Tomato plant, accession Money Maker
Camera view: bottom (45 deg); turntable rotation: 120 degrees
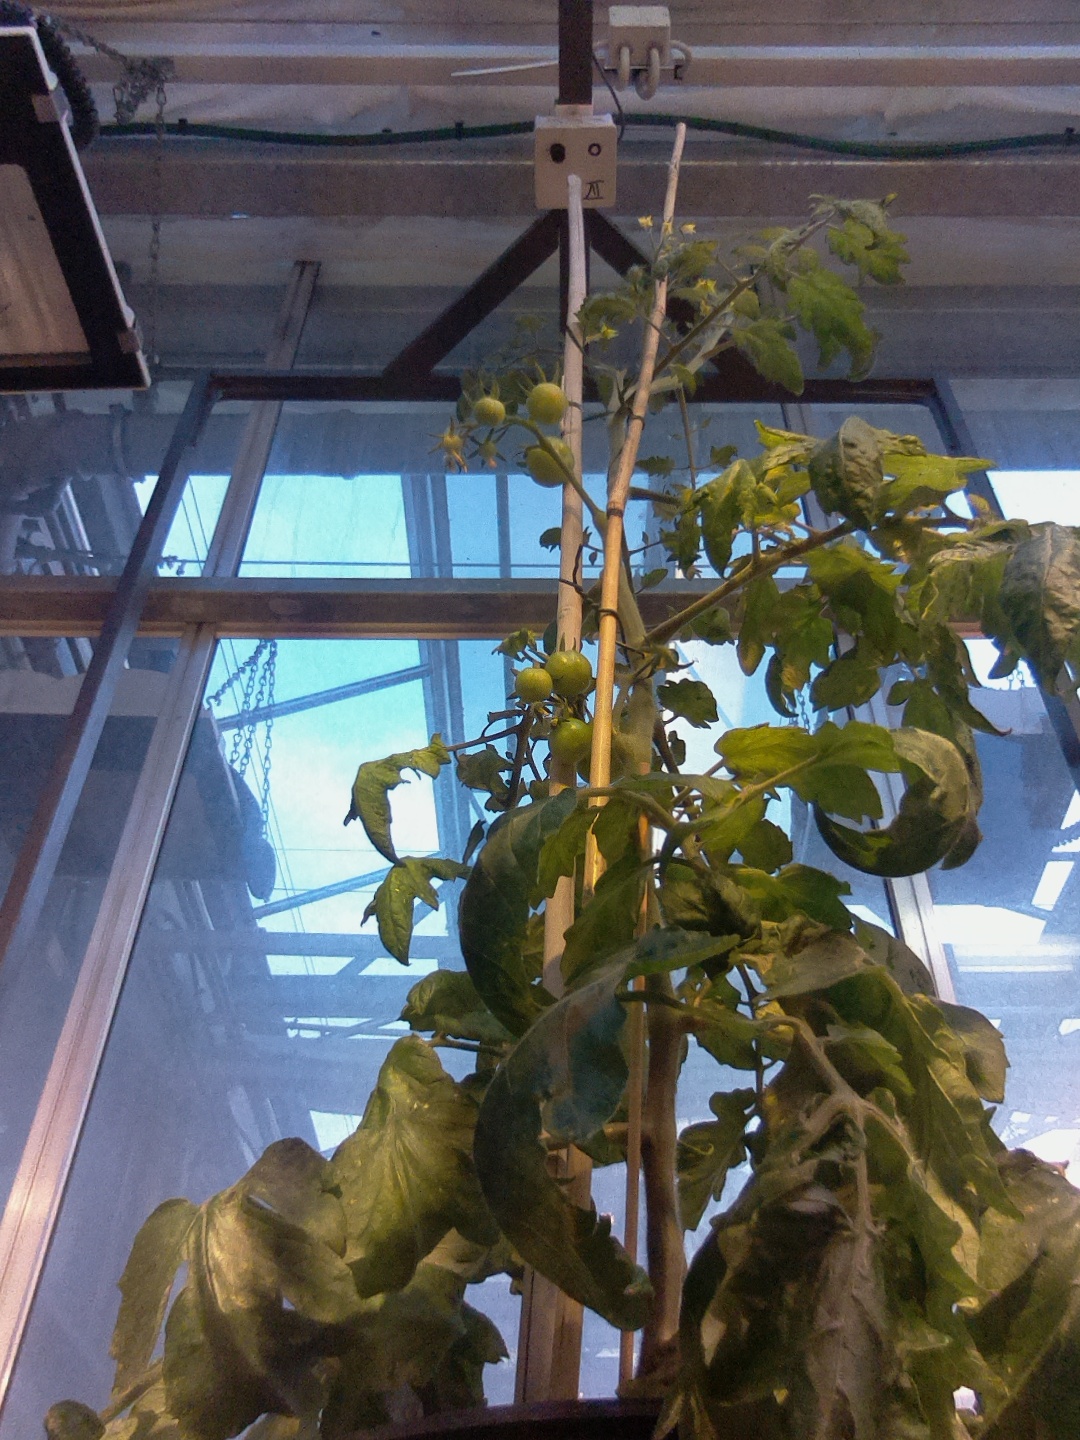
BBCH growth stage 73: 30%-40% of final fruit size